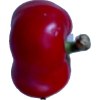
Label: red_pepper